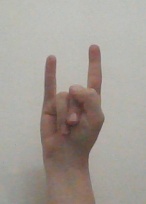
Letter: la